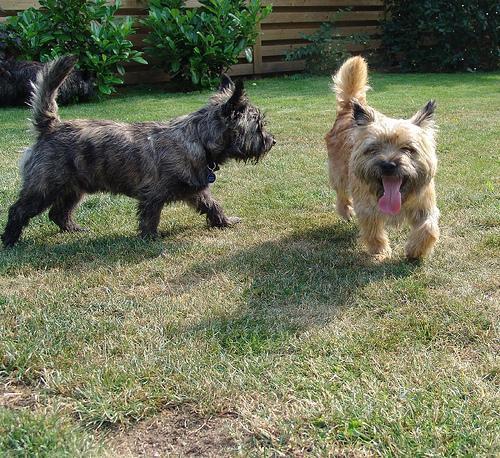
cairn